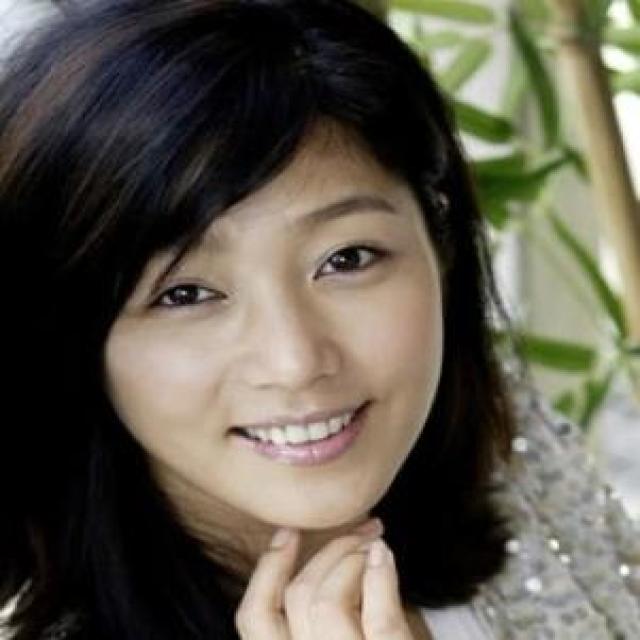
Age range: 21-44